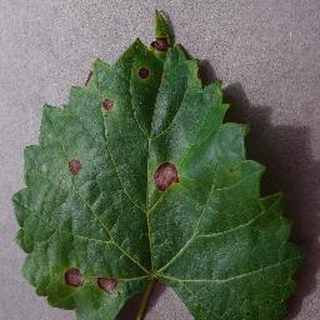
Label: grape_black_rot